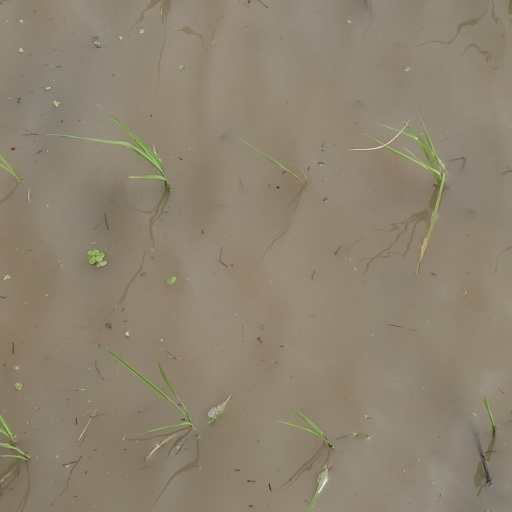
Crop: rice